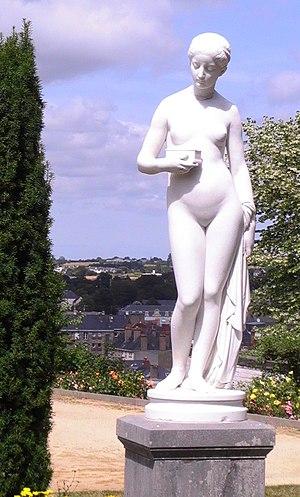
Jardin de La Perrine - 2016 - Laval - Hubert Lavigne 1870
Cet article recense les principales œuvres d'art public à Laval, en France.
Cet article recense les œuvres d'art dans l'espace public de la Mayenne, en France.
Le Jardin de la Perrine est un jardin public situé dans la ville de Laval, en Mayenne.